Nicolas Durand de Villegagnon

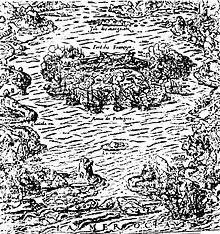
"Drawing of the Island of Villegaignon, in Rio de Janeiro"

Villegagnon became an important historical figure in the attempt for king Henry II to build a "France Antarctique", by invading present-day Rio de Janeiro, Brazil in 1555 with a fleet of two ships and 600 soldiers and colonists, mainly French Huguenots and Swiss Calvinists who sought to escape Catholic persecution in Europe. A disagreement over Eucharistic theology soon caused Villegagnon and the Calvinists to quarrel. Villegagnon eventually expelled those who held to Calvin's view of the Eucharist from his fortified island.